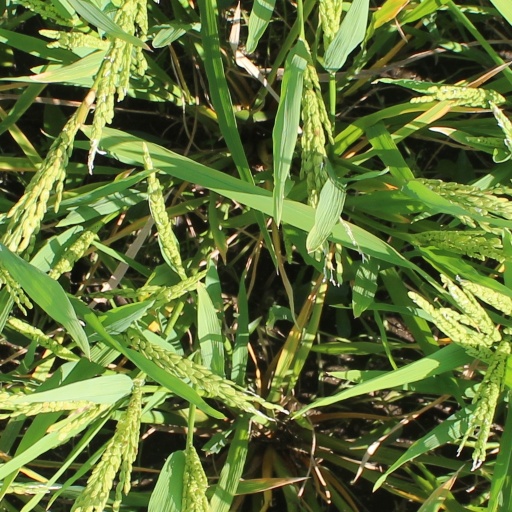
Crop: rice